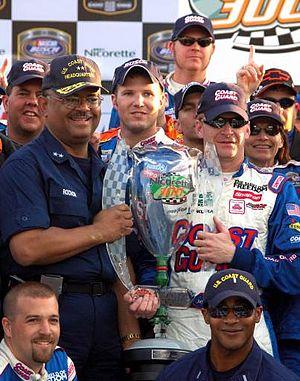
Jeff Burton est un pilote américain de NASCAR né le 29 juin 1967 à South Boston, Virginie.